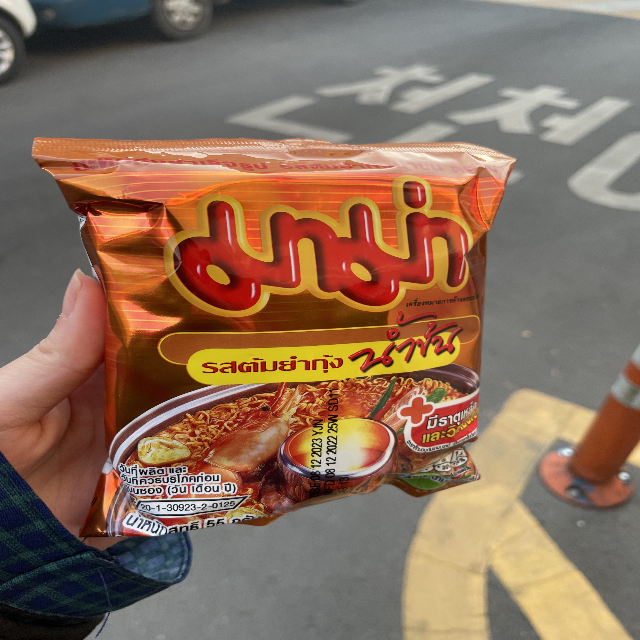
Label: plastics